2015 Texas–Oklahoma flood and tornado outbreak

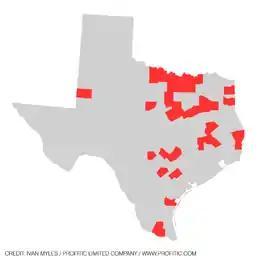
Texas counties under a state of emergency as of May 25

On May 24, voluntary evacuations were extended to include 2,177 homes near the Wichita River. On May 25, near Houston, about 400 homes were placed under mandatory evacuation orders downstream from the Louis Creek Dam.